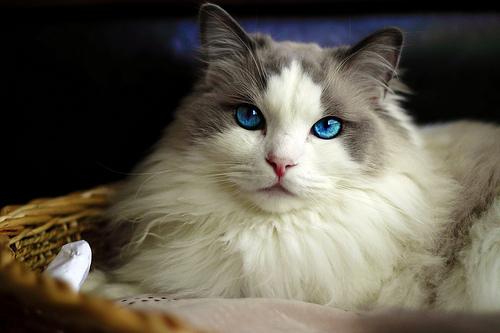
Breed: Ragdoll